Louisiana Tech University

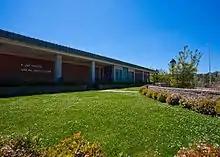
The F. Jay Taylor Visual Arts Center is the main building for LaTech's School of Design.

The College of Education traces its mission back to the origins of Louisiana Tech in 1894, where the preparation of teachers was one of the early missions of the institution. In 1970, the School of Education was elevated to the level of College.